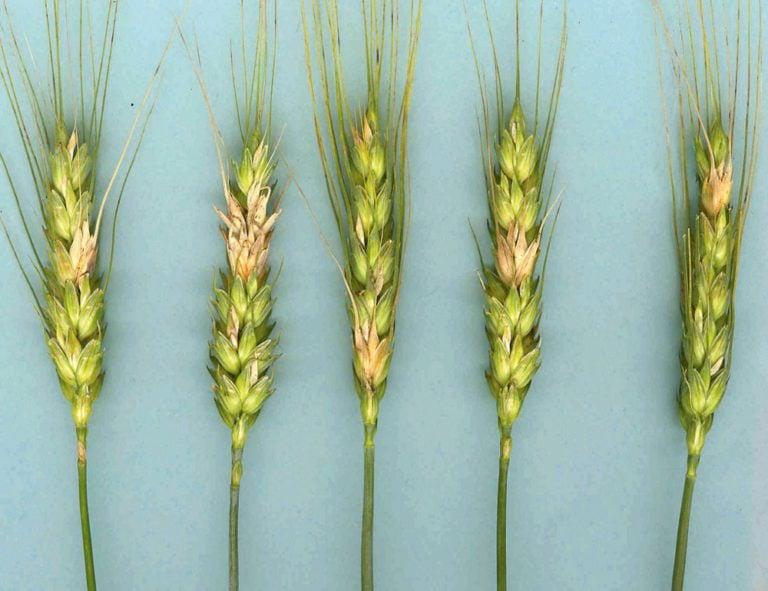
Plant: Wheat
Disease: wheat head scab